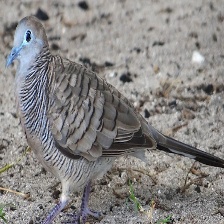
Species: ZEBRA DOVE
Scientific name: GEOPELIA STRIATA